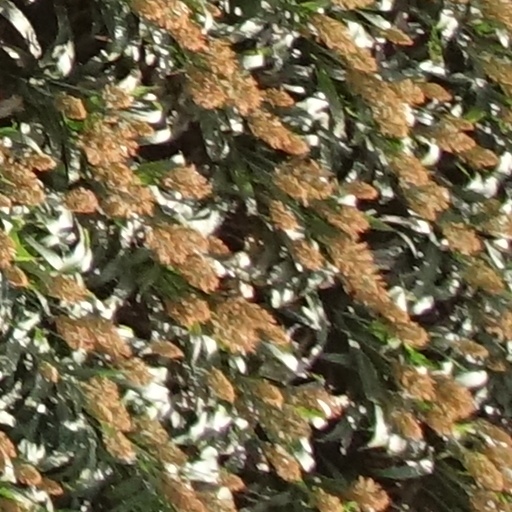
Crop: sorghum